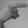
ASL letter: H